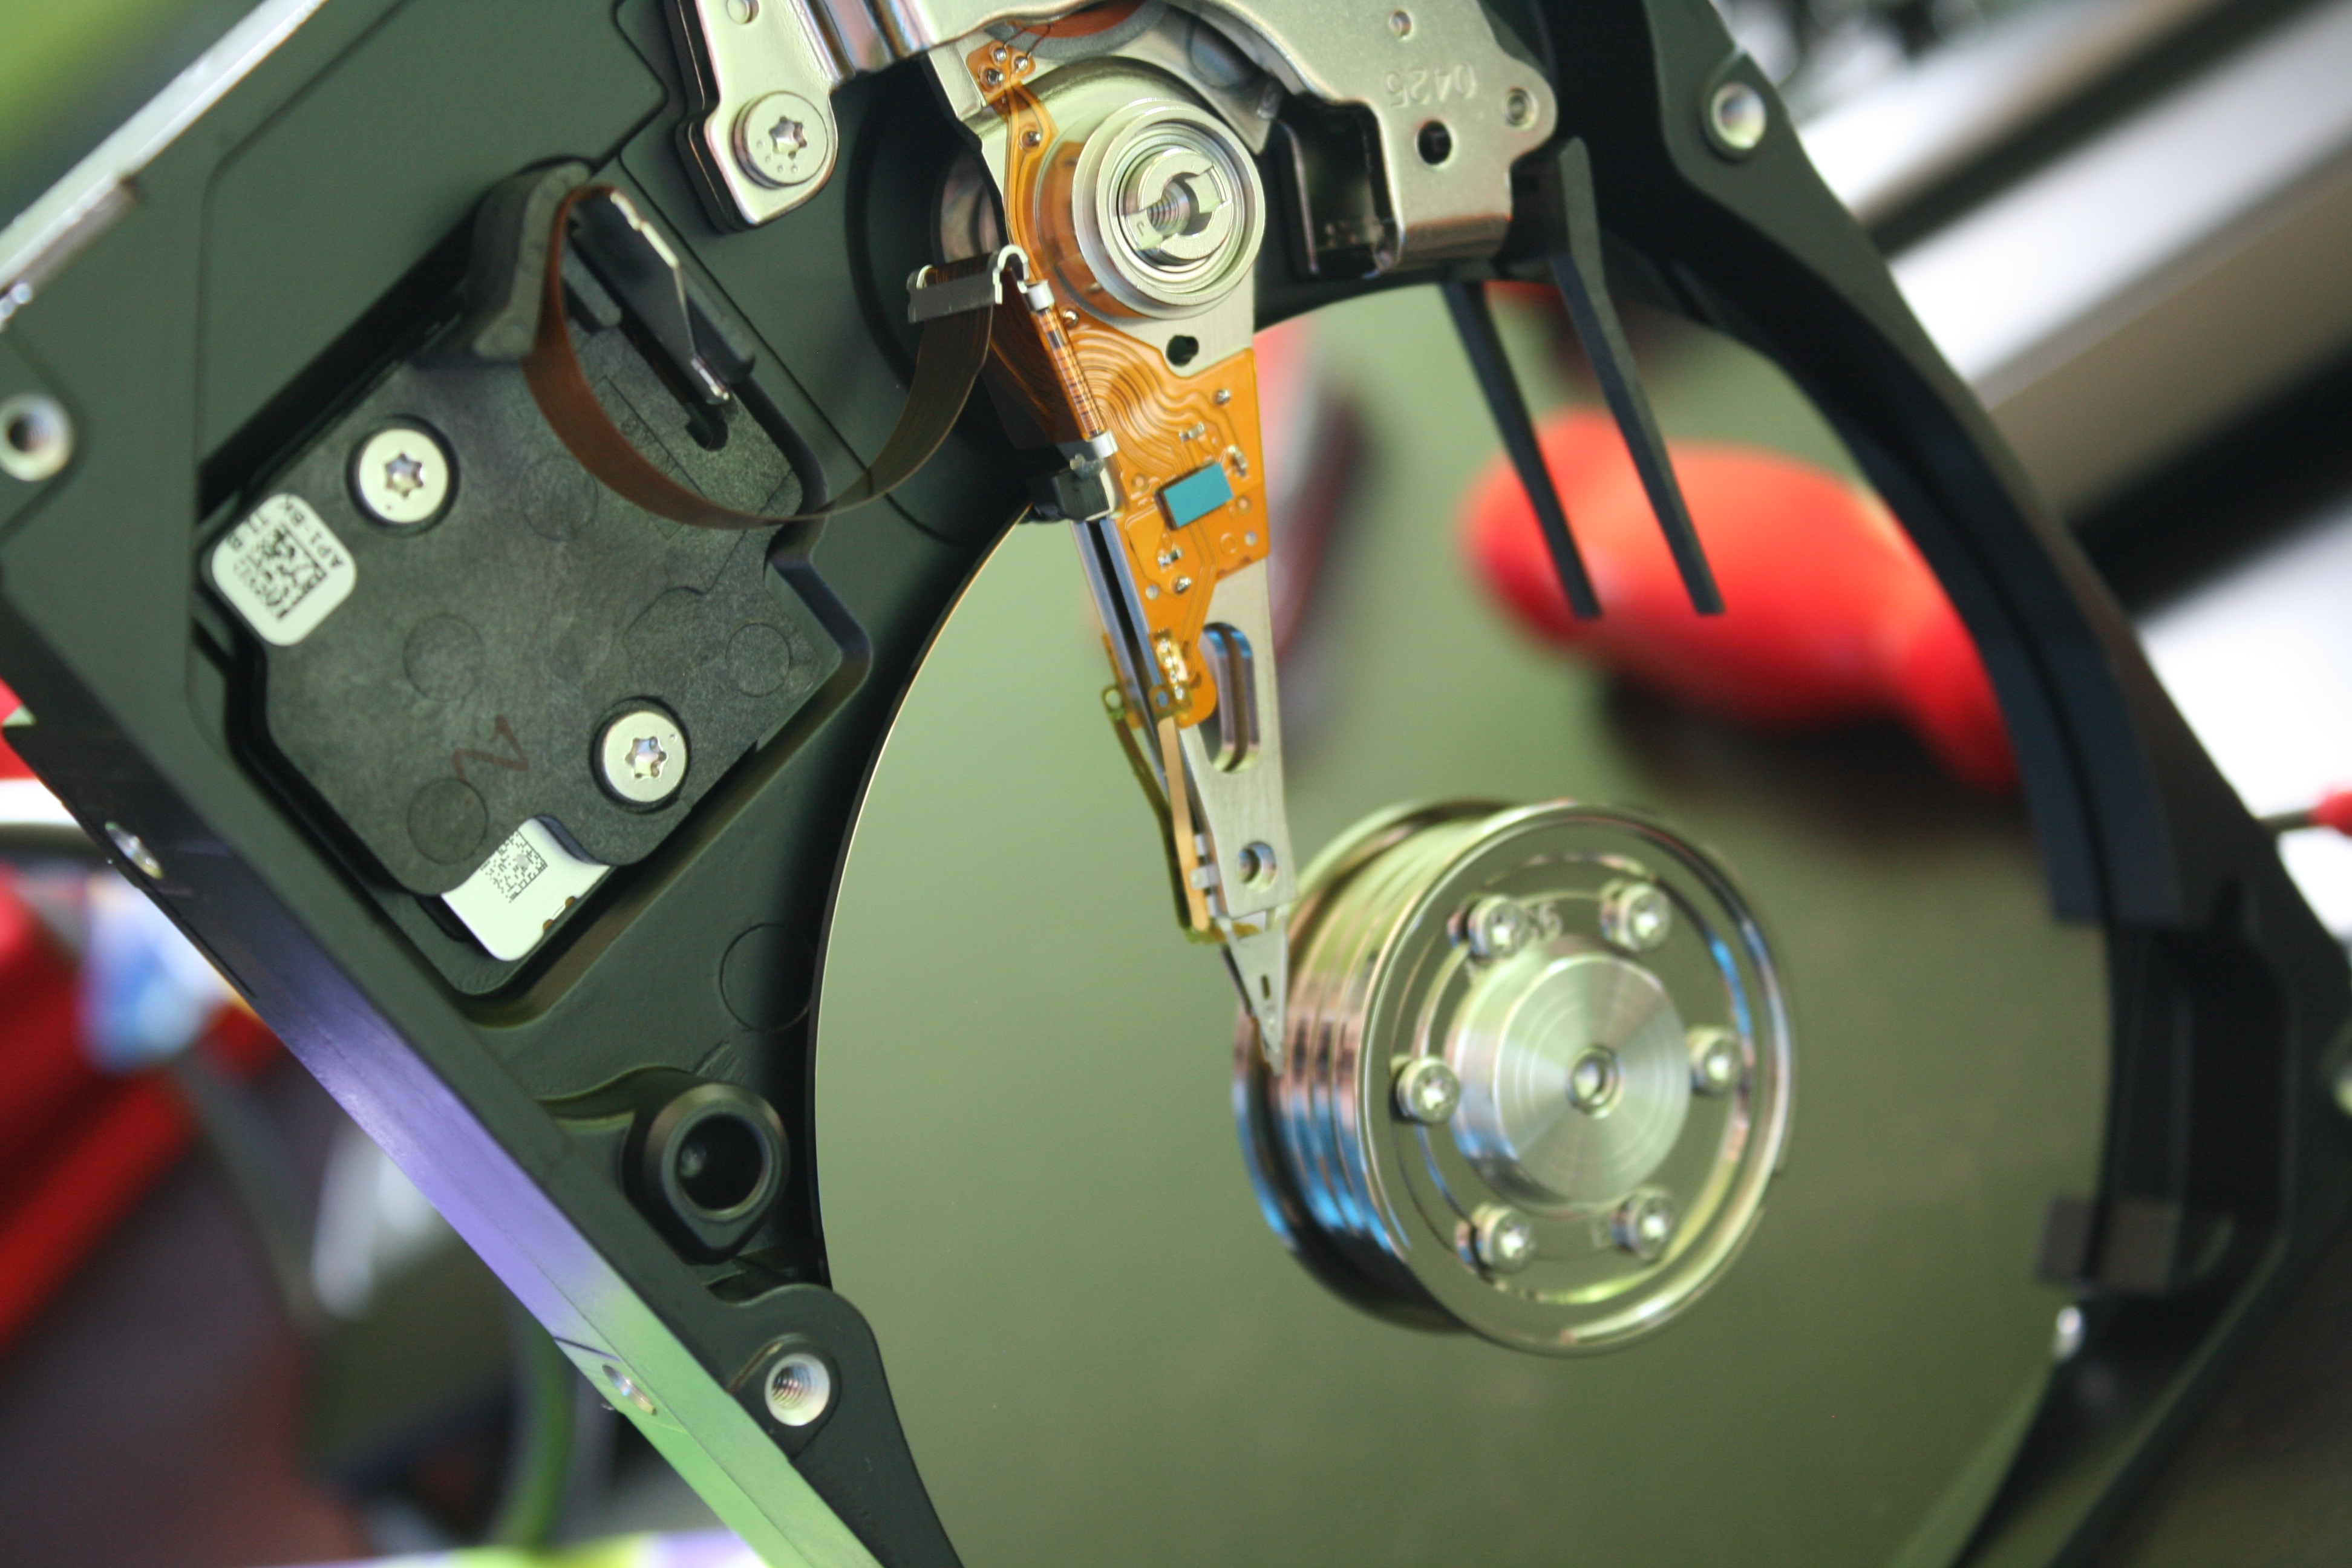
computer, light, car, wheel, window, vehicle, motorcycle, macro, memory, steering wheel, stylus, hardware, disk, component, datailaufnahme, data store, hard drive, hdd, data processing, inner workings, automobile make, sata, print heads